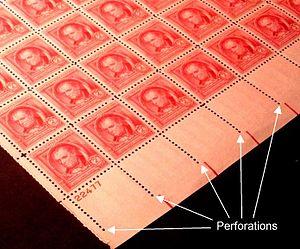
La Perforation est un procédé de fabrication par poinçonnage ou découpage qui permet de réaliser un trou dans un matériau de faible épaisseur.